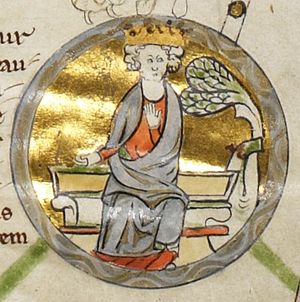
Engelske regenter / Huset Wessex (871-1013)
"Dette er en liste over engelske regenter. Den omfatter ikke regenter af den moderne stat Storbritannien og Nordirland, der først opstod med vedtagelsen af Acts of Union i 1707. Denne liste omfatter kun monarker af det nu hedengangne Kongeriget England samt disse monarkers institutionelle forgængere, kongerne af Wessex, som var de første til at betegne sig selv ""konger af England.""